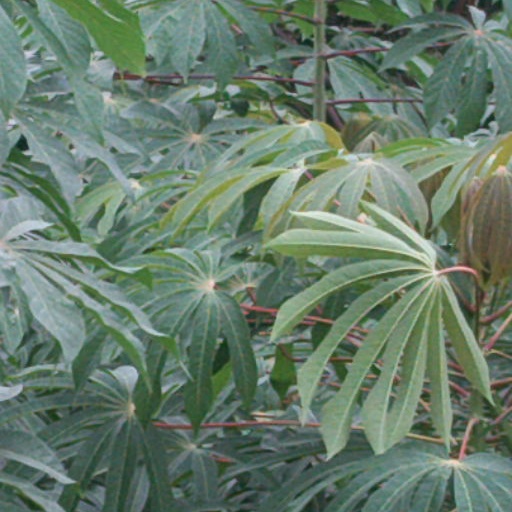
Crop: cassava